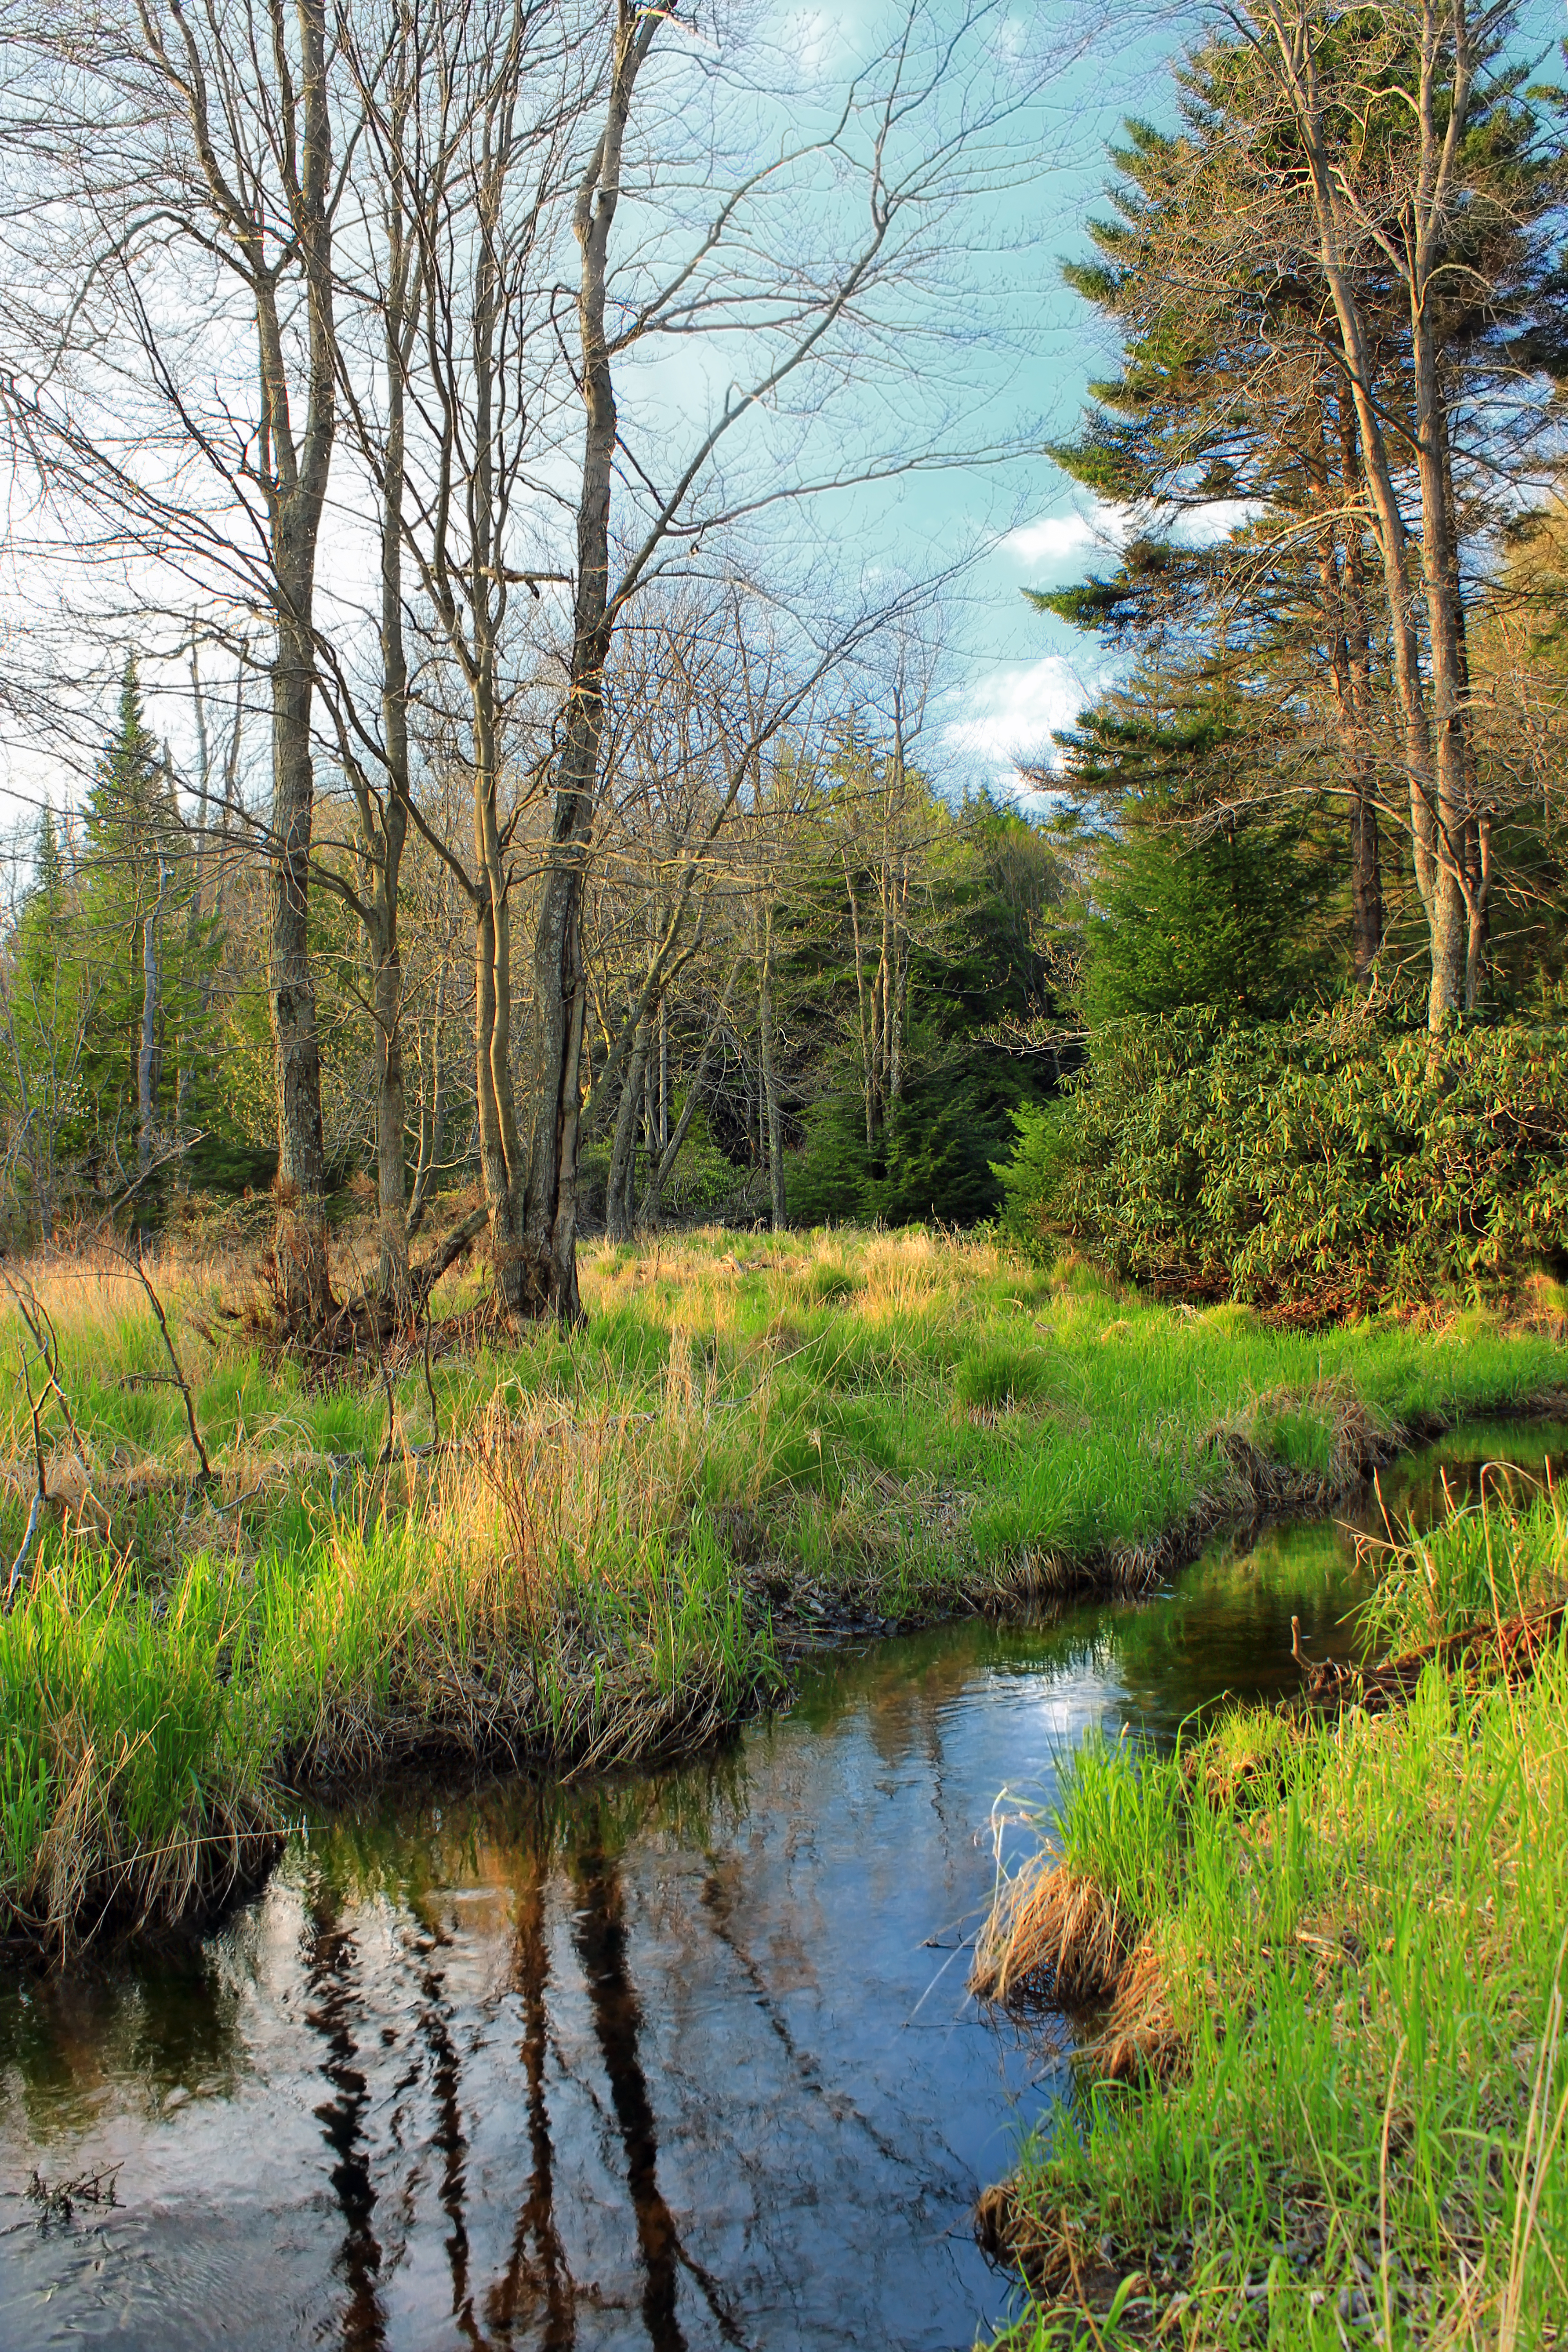
landscape, tree, nature, forest, grass, creek, marsh, swamp, wilderness, hiking, meadow, lake, river, pond, stream, spring, reflection, autumn, plants, body of water, trees, creativecommons, vegetation, poconos, waynecounty, lehighriver, wetland, pennsylvania, westforklehighriver, stategameland312, stategamelands312, sgl312, sedges, bog, floodplain, woodland, habitat, ecosystem, watercourse, nature reserve, natural environment, geographical feature, riparian forest